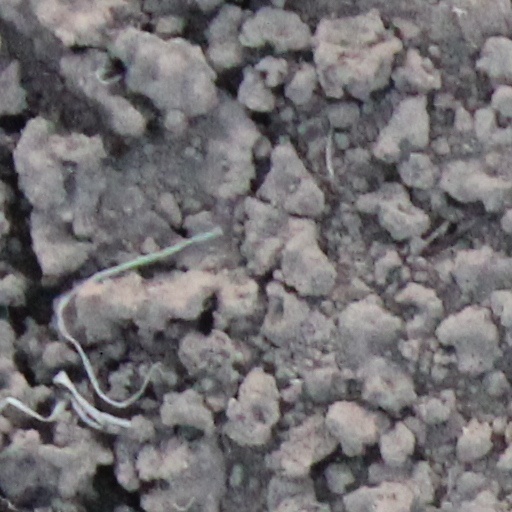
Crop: wheat